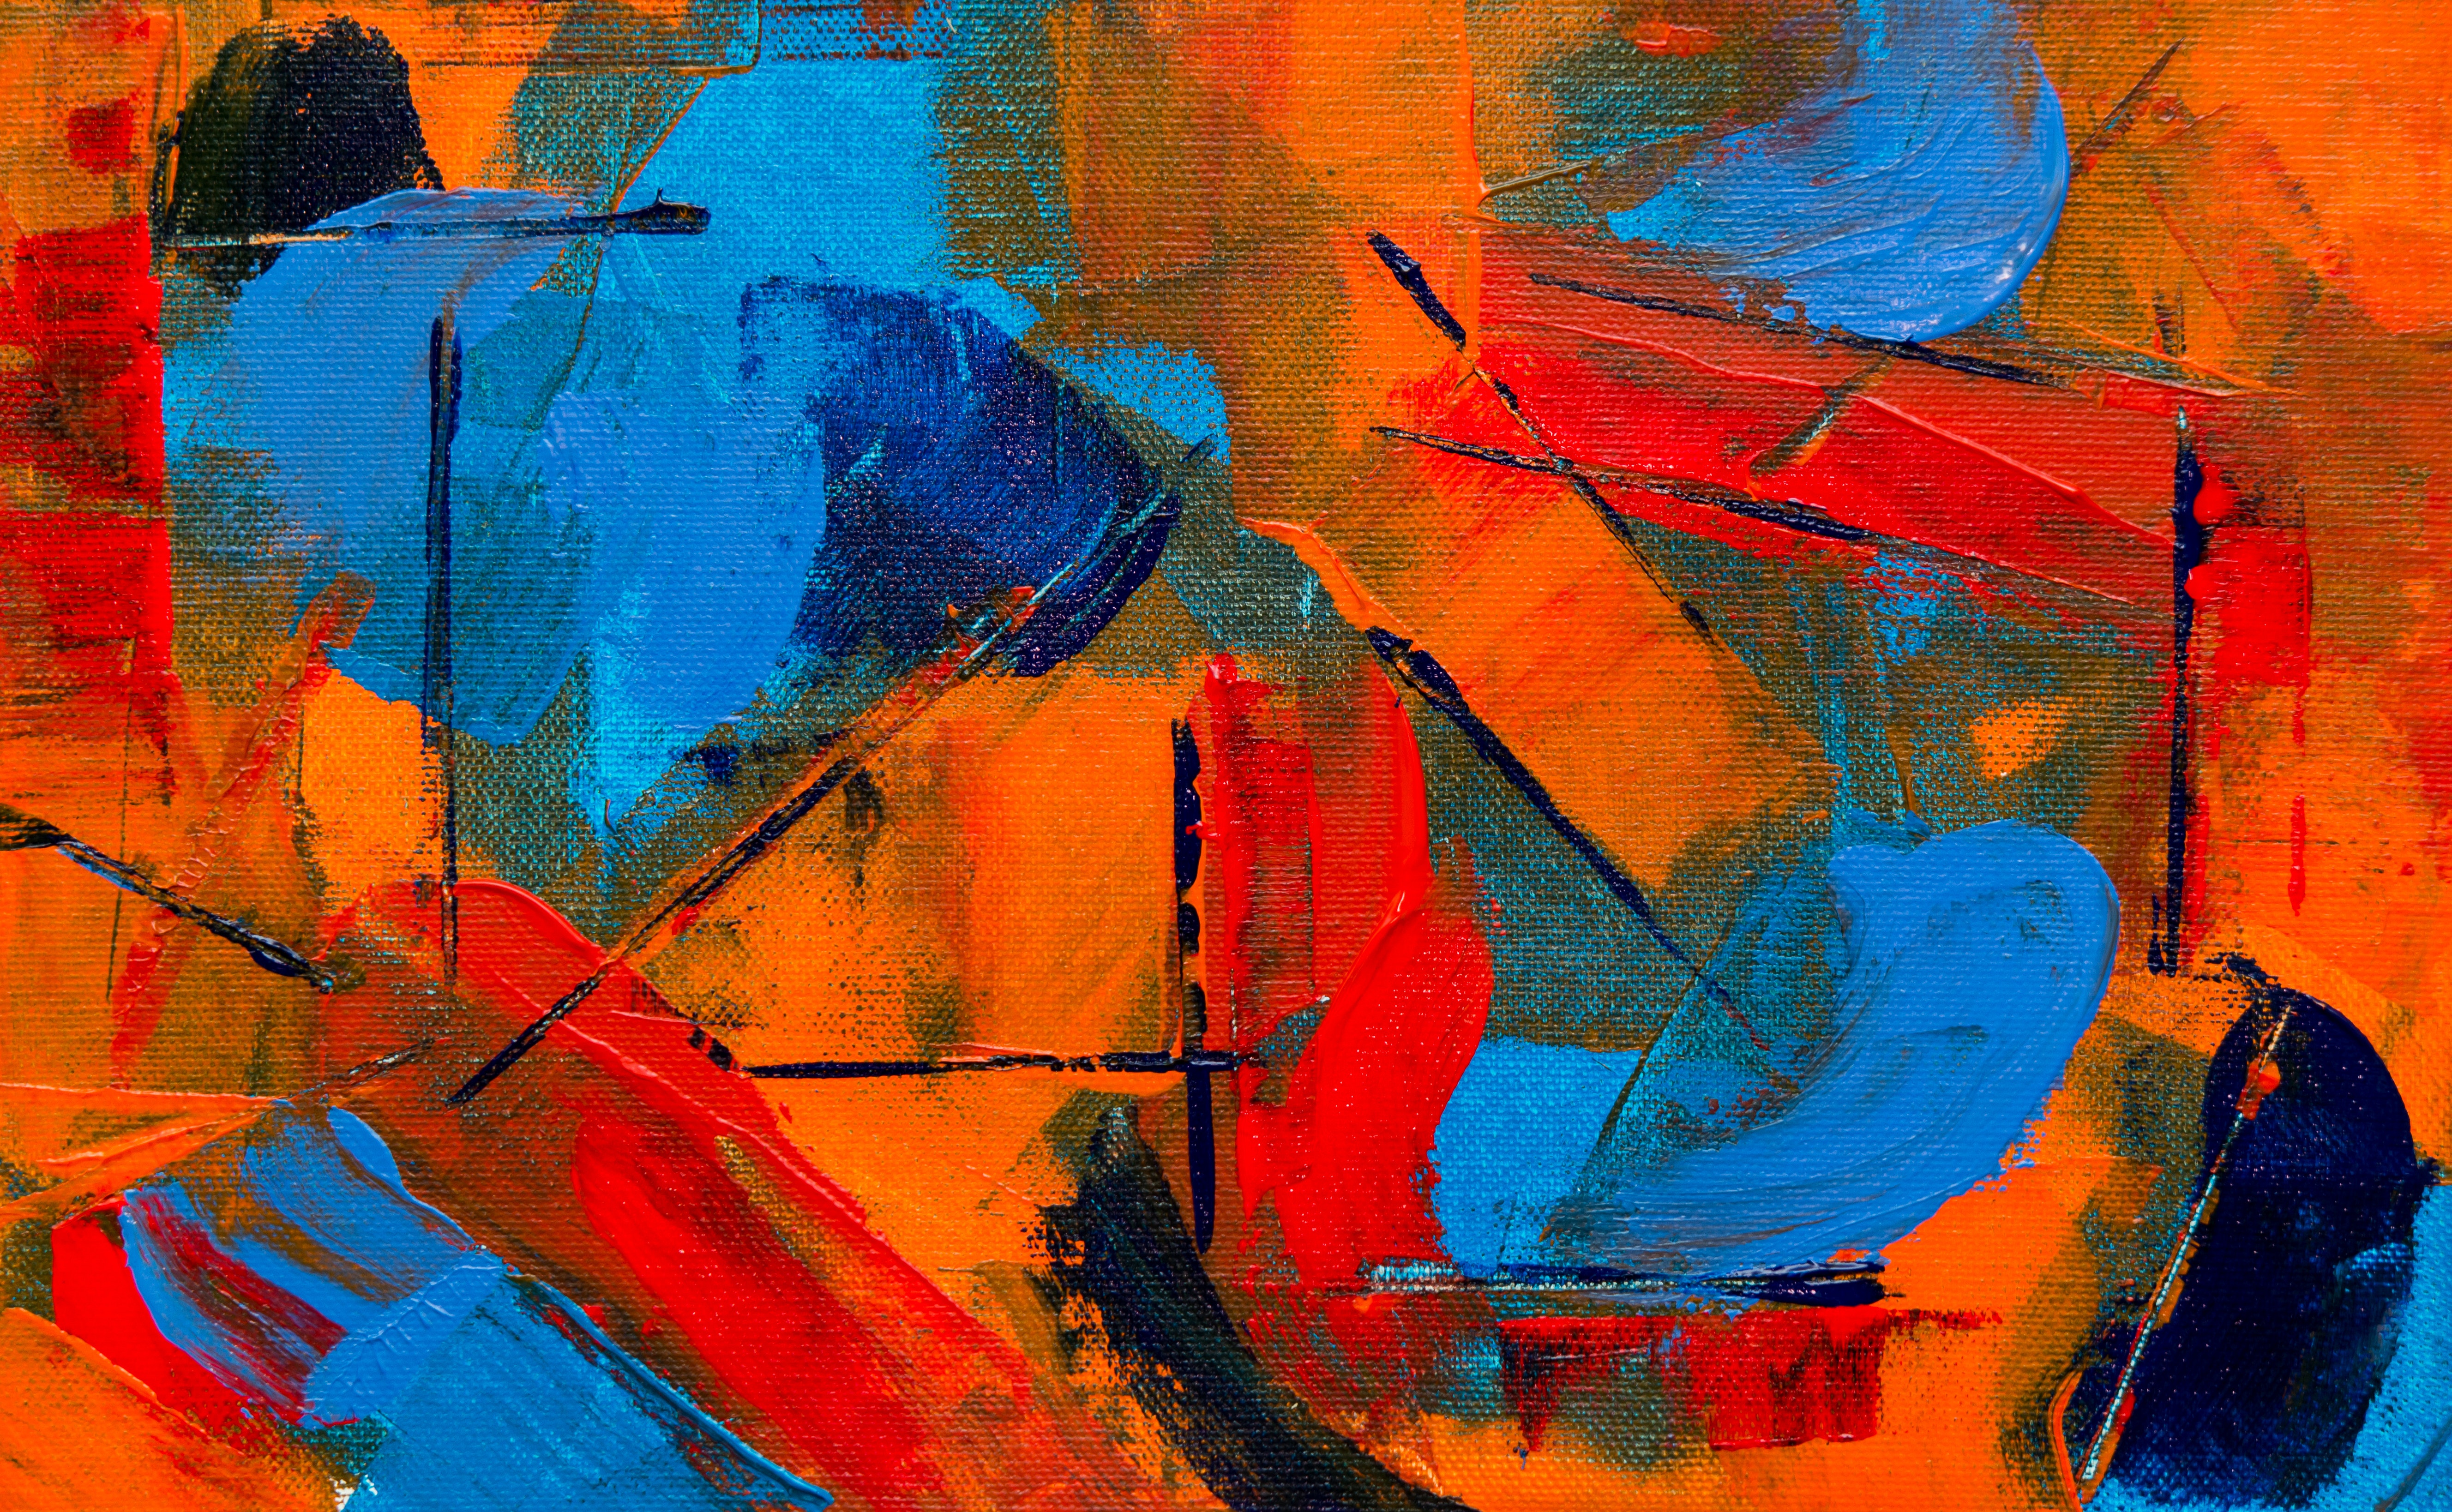
blue, painting, modern art, orange, red, acrylic paint, art, yellow, visual arts, watercolor paint, paint, artist, artwork, Colorfulness, child art, Tints and shades, still life, illustration